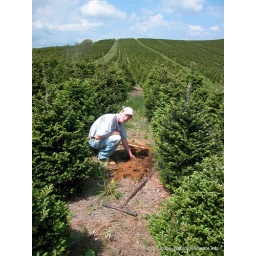
The production of Fraser Fir Christmas trees is a major part of the economy in the mountains of North Carolina.